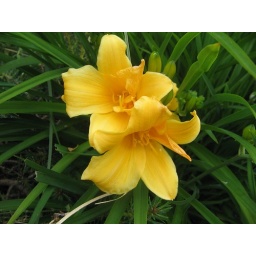
Macro of yellow flower in parking lot